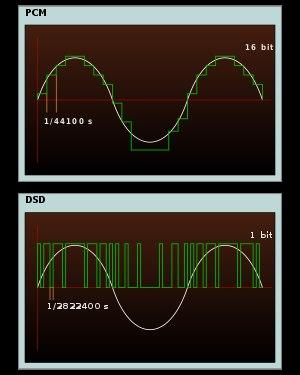
Direct Stream Digital est un procédé de stockage des signaux audio sur un média numérique utilisé notamment sur le Super Audio CD lancé dès 1999 par Sony et Philips.
Le Super Audio CD ou SA-CD est un support sonore numérique de type disque optique en lecture seule, faisant partie de l'audio haut de gamme. Sa résolution sonore est 64 fois supérieure à celle de son prédécesseur encore commercialisé, le Compact Disc. Il est disponible en format stéréo et/ou multicanal.